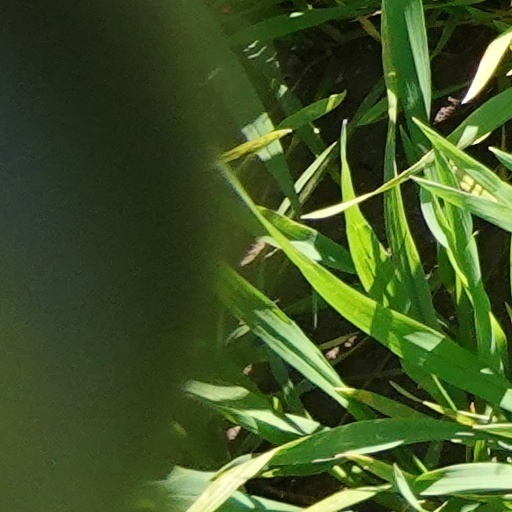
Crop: wheat